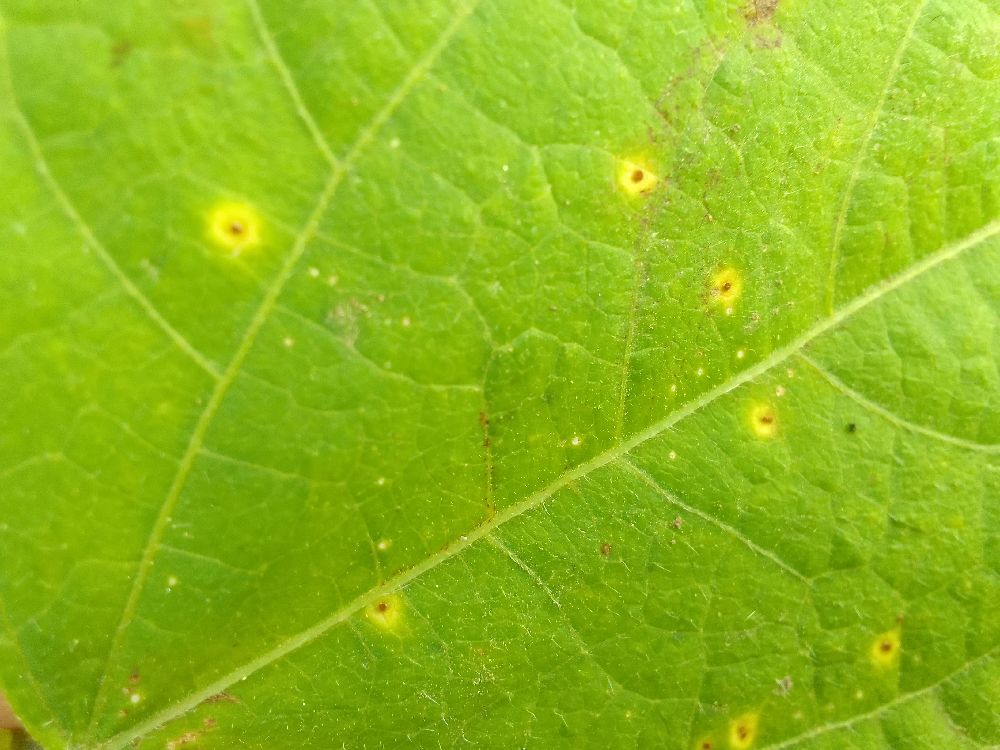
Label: rust